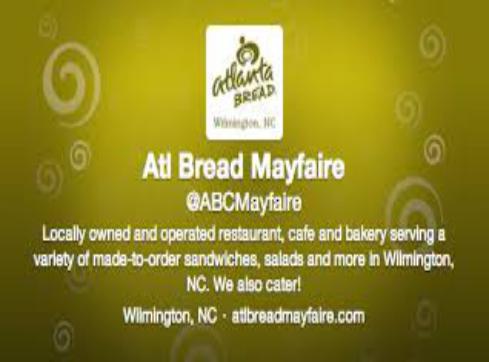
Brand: Atlanta Bread Company
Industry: Food